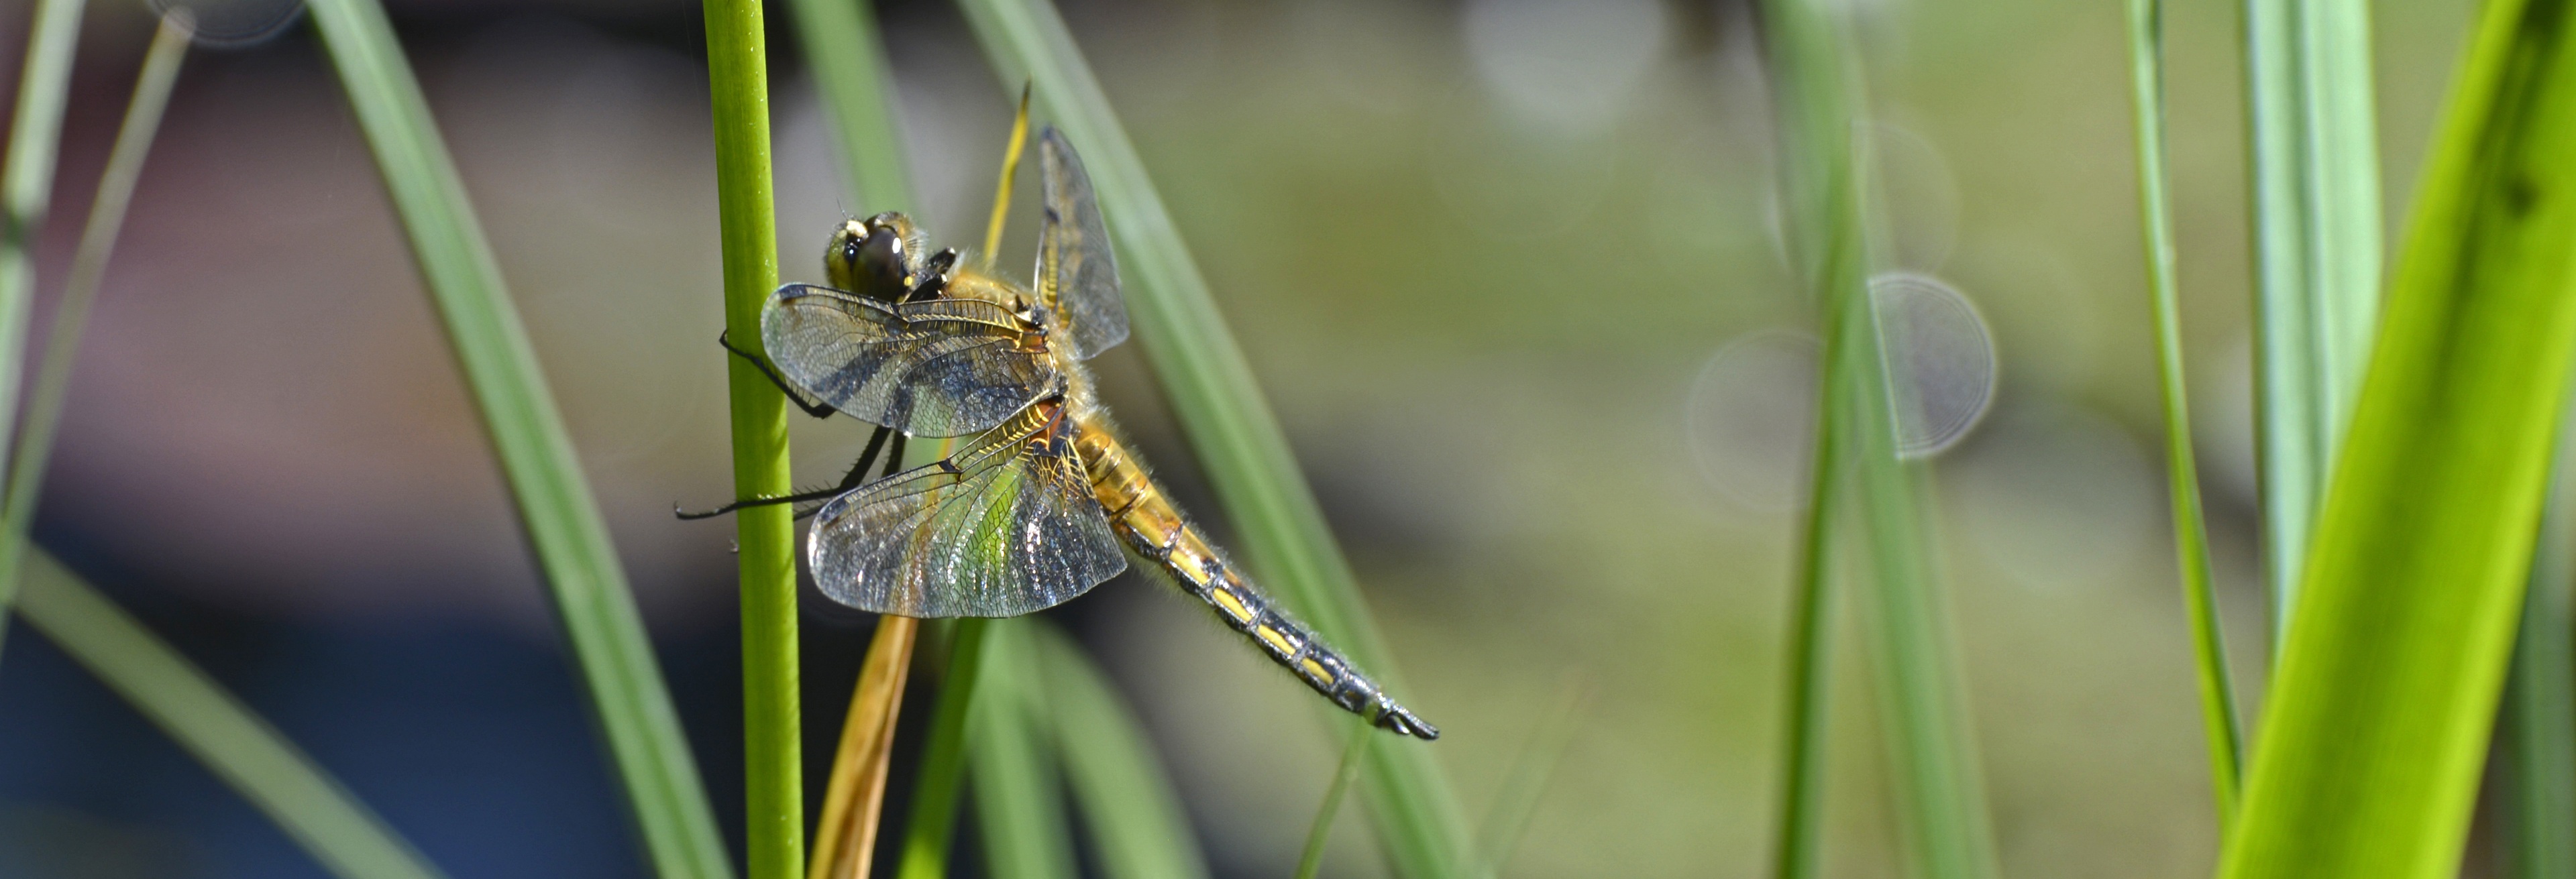
nature, grass, wing, flower, animal, fly, green, insect, banner, close, fauna, invertebrate, close up, blade of grass, transparent, eyes, dragonfly, creature, flight insect, macro photography, halm, header, head image, plant stem, dragonflies and damseflies